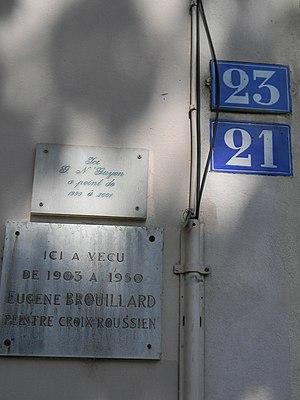
Plaque en souvenir d'Eugène Brouillard et G. N'GUYEN à la Croix-Rousse de Lyon
Eugène Brouillard, né à Lyon le 9 mai 1870 et mort dans la même ville le 15 avril 1950, est un peintre français.